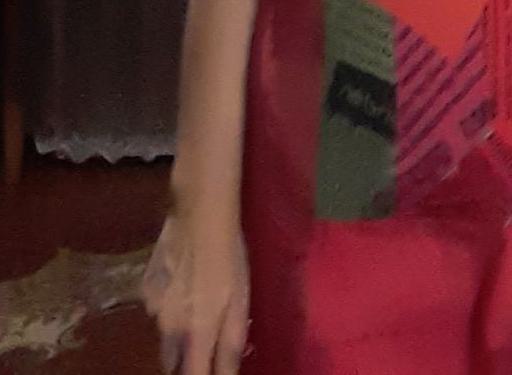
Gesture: no_gesture